Chloe x Halle

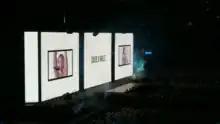
Chloe x Halle opening for Beyoncé in Los Angeles during the On the Run II Tour

Chloe x Halle's performance at Coachella Valley Music and Arts Festival was well received by critics. On May 31, 2018, it was announced that they would be the opening act for the U.S. leg of Beyoncé and Jay-Z's On the Run II Tour, alongside DJ Khaled. Chloe x Halle were nominated for two Grammy Awards in December 2018. They were nominated in the Best New Artist and Best Urban Contemporary Album (for "The Kids Are Alright") categories. At the ceremony, they honored American musician Donny Hathaway by performing his 1972 single "Where Is the Love", and they presented the award for Best Rap Album to Cardi B. Chloe x Halle's performance of "America the Beautiful" at the Super Bowl LIII was praised by their mentor Beyoncé and by several news publications.